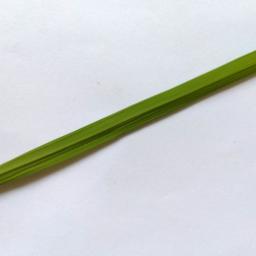
Label: Rice___Healthy